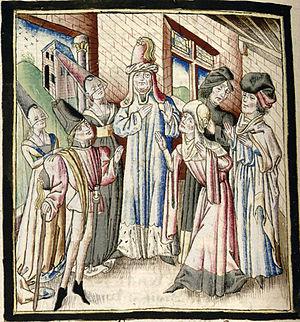
ChampionDesDames-Grenoble-Ms0352-f053v
Le Maître du Champion des dames est un enlumineur et cartonnier pour tapisseries anonyme du XVᵉ siècle. Il doit son nom de convention au manuscrit qui le révéla : le manuscrit 875 de la Bibliothèque municipale de Grenoble, où est copié le Champion des dames de Martin Le Franc. Cet artiste, sur lequel on ne possède aucun renseignement biographique ni mention dans des documents d'archives, a un style unique qui le singularise par rapport aux enlumineurs de son époque. Son nom lui est donné par Jacques Bacri en 1937.